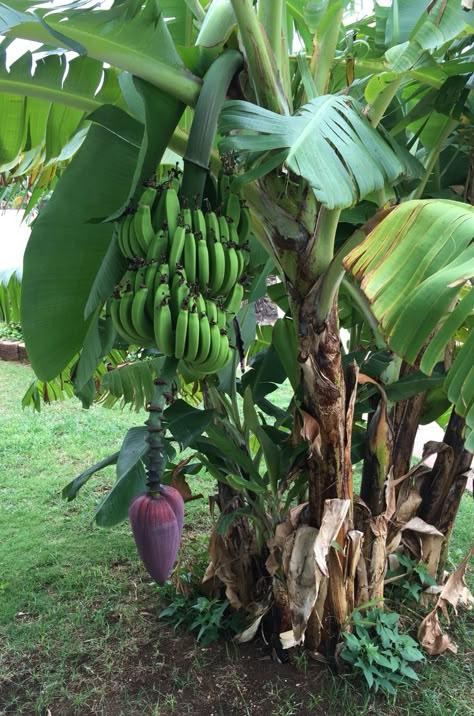
Kundi la migomba lililokua na kumea vizuri, likiwa limebeba mkungu wa ndizi, ambao bado haujakomaa, likizingukwa na majani madogomadogo yaliyomea vizuri pembeni yake.